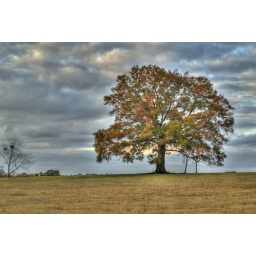
A tree on highway 22 near Montevallo.3 exposures at sunset. Photomatix 4.